World-systems theory

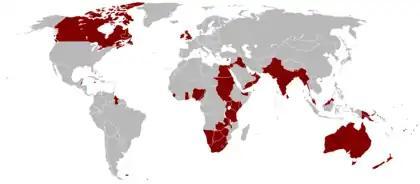
Map showing the British Empire in 1921

In the 19th century, Britain replaced the Netherlands as the hegemon. As a result of the new British dominance, the world system became relatively stable again during the 19th century. The British began to expand globally, with many colonies in the New World, Africa, and Asia. The colonial system began to place a strain on the British military and, along with other factors, led to an economic decline. Again there was a great deal of core conflict after the British lost their clear dominance. This time it was Germany, and later Italy and Japan that provided the new threat.